Adidas Jabulani

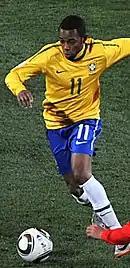
Robinho dribbling an Adidas Jabulani ball at the 2010 World Cup

It was announced on 4 December 2009 that the Jabulani was to be the official match ball of the 2010 FIFA World Cup held in South Africa. The ball was also used as the match ball for the 2009 FIFA Club World Cup in the United Arab Emirates, and a special version of the ball, the Jabulani Angola, was the match ball of the 2010 African Cup of Nations.